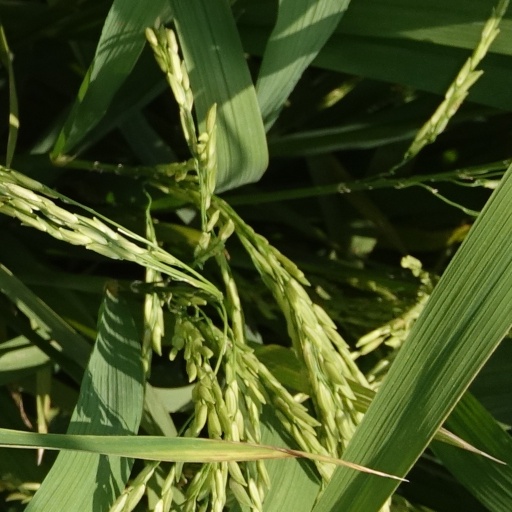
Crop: rice